Hod Stuart

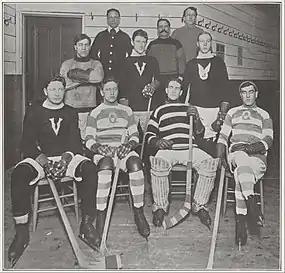
ECAHA All-Stars.

On December 11, 1905, before the start of the 1905–06 season, Stuart was suspended from the league after the western teams complained that he had won too many championships and was too rough for the league. He was reinstated by the league on December 30, and joined the Pittsburgh Professionals. After Pittsburgh finished their season, Stuart joined Calumet for one game so they could try to win the league championship, which they lost to the Portage Lakes Hockey Club. Once again he was named best cover-point in the IPHL as he scored eleven goals. A big man with a fluid skating stride, he was considered the finest defenceman of his era for his outstanding play on both offence and defence.